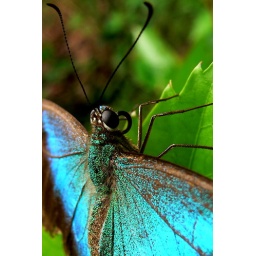
This blue butterfly called &lt;i&gt;Papilio peranthus&lt;/i&gt; in latin. I shot this one in Gita Persada Butterfly Park several months ago.